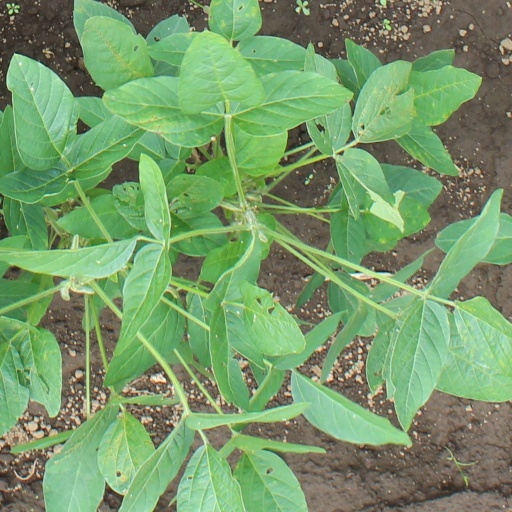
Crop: soybean